Søraust-Svalbard Nature Reserve

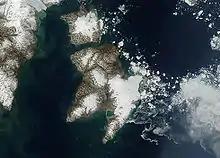
Edgeøya (bottom) and Barentsøya (top)

The reserve is dominated by strandlines and patterned ground, although large sections are glaciated. On Edgeøya, many areas have raised beach deposits, giving distinct strandline, and showing whale bones formerly below sea level. The most popular tourist destinations within the reserve are Kapp Lee, Diskobukta and Halvmåneøya. There is an all-year visitation ban on Zieglerøya, Delitschøya, Spekkholmen, Haudegen and large parts of Halvmåneøya.